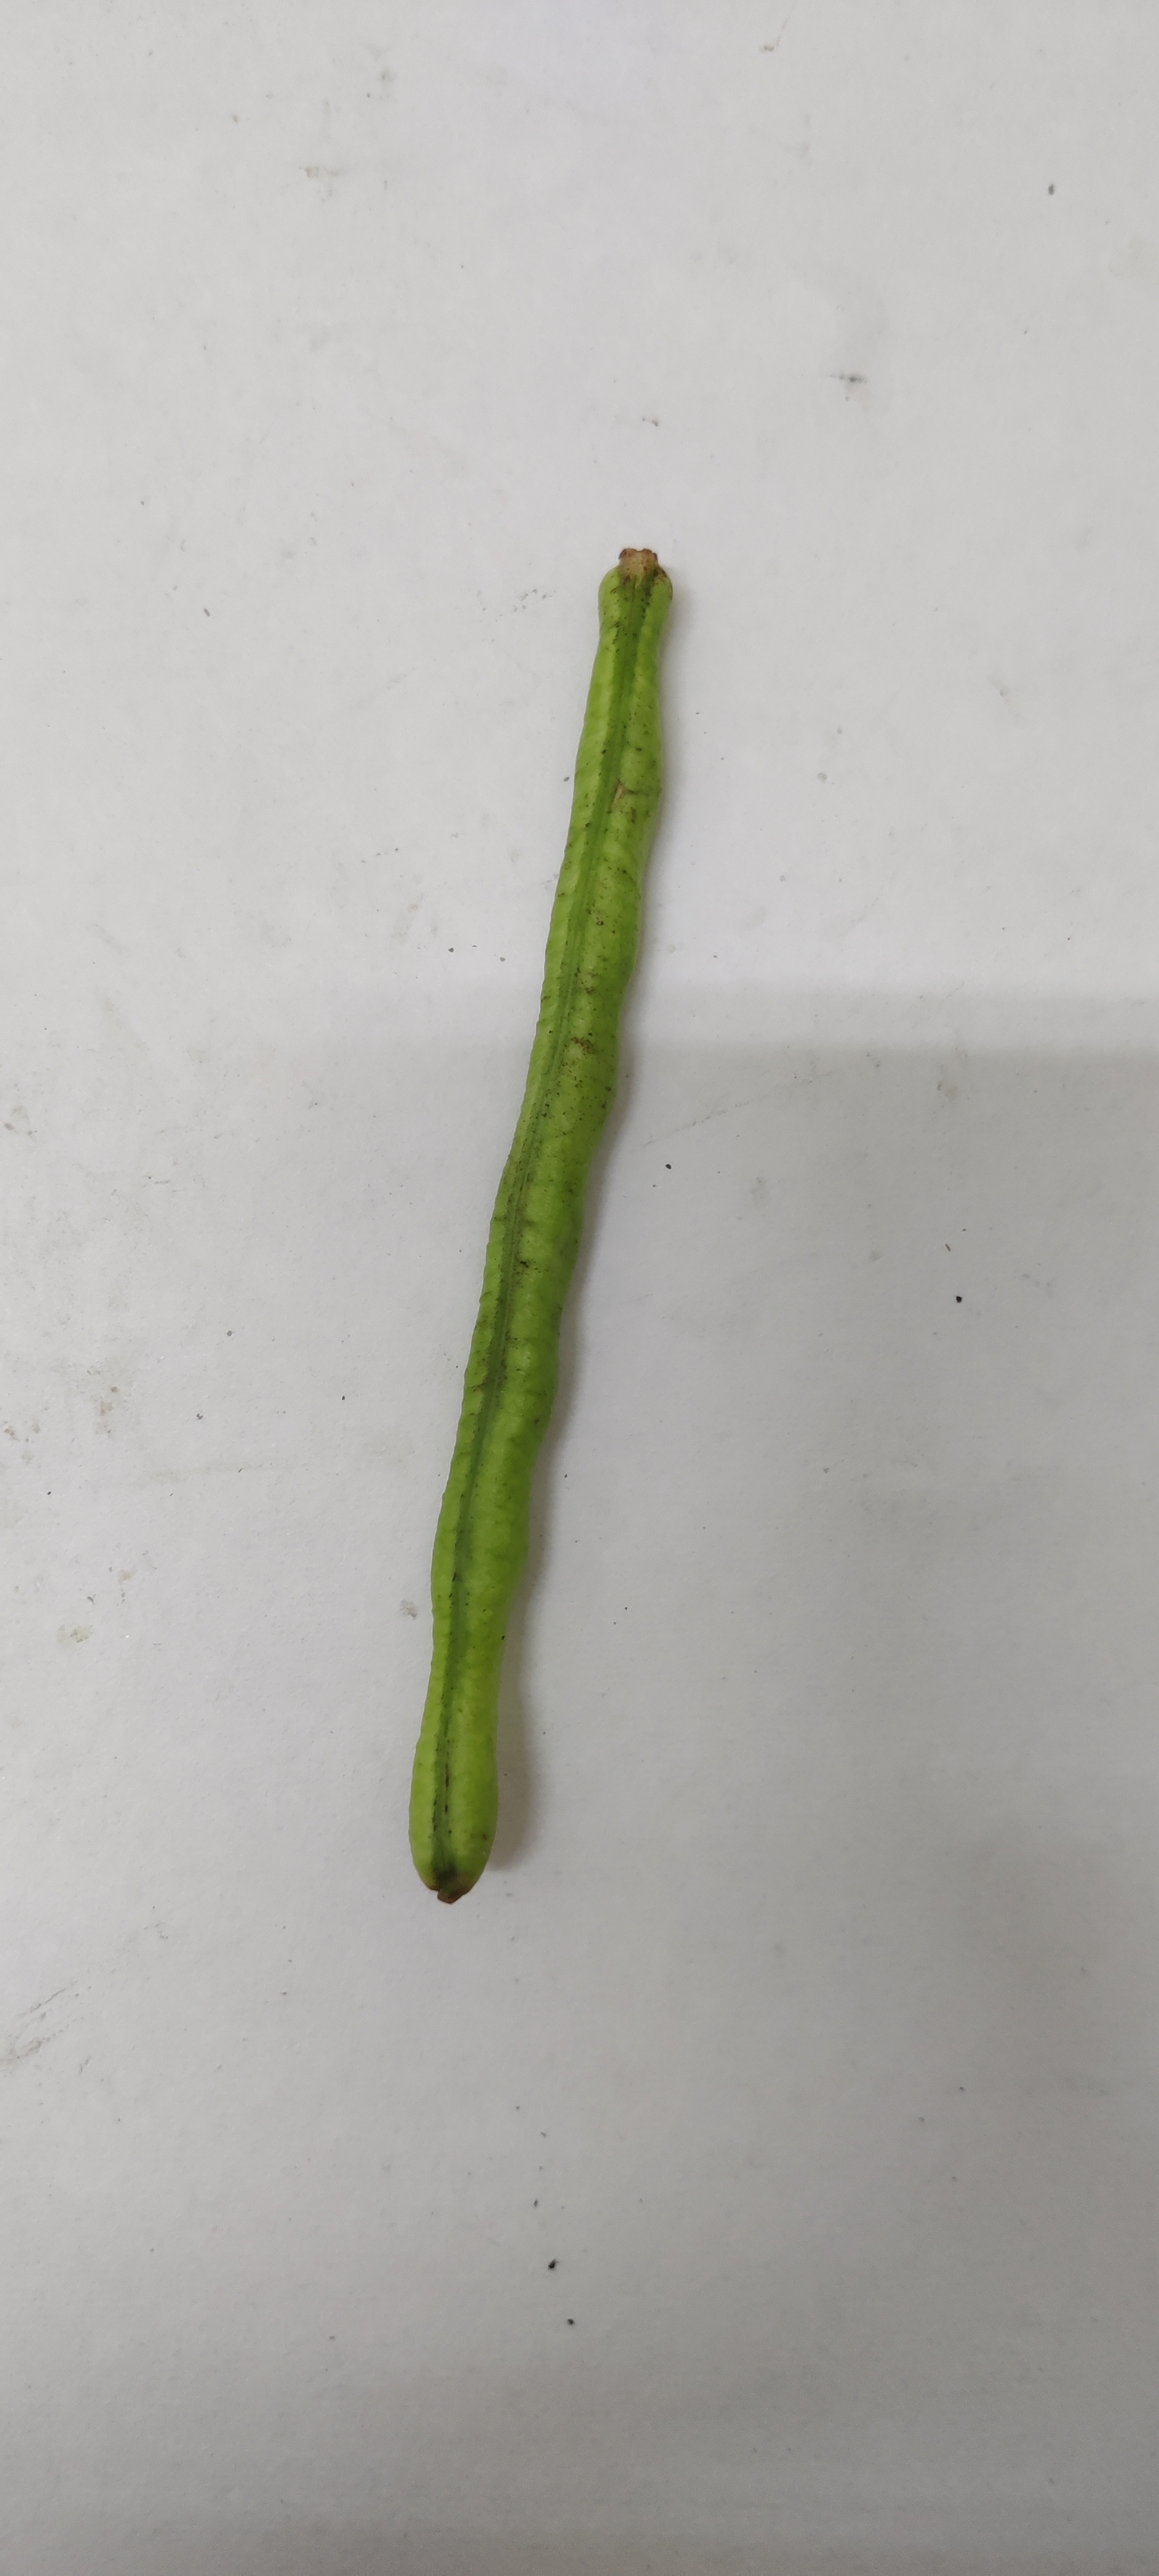
Crop: Cowpea
Condition: Fresh